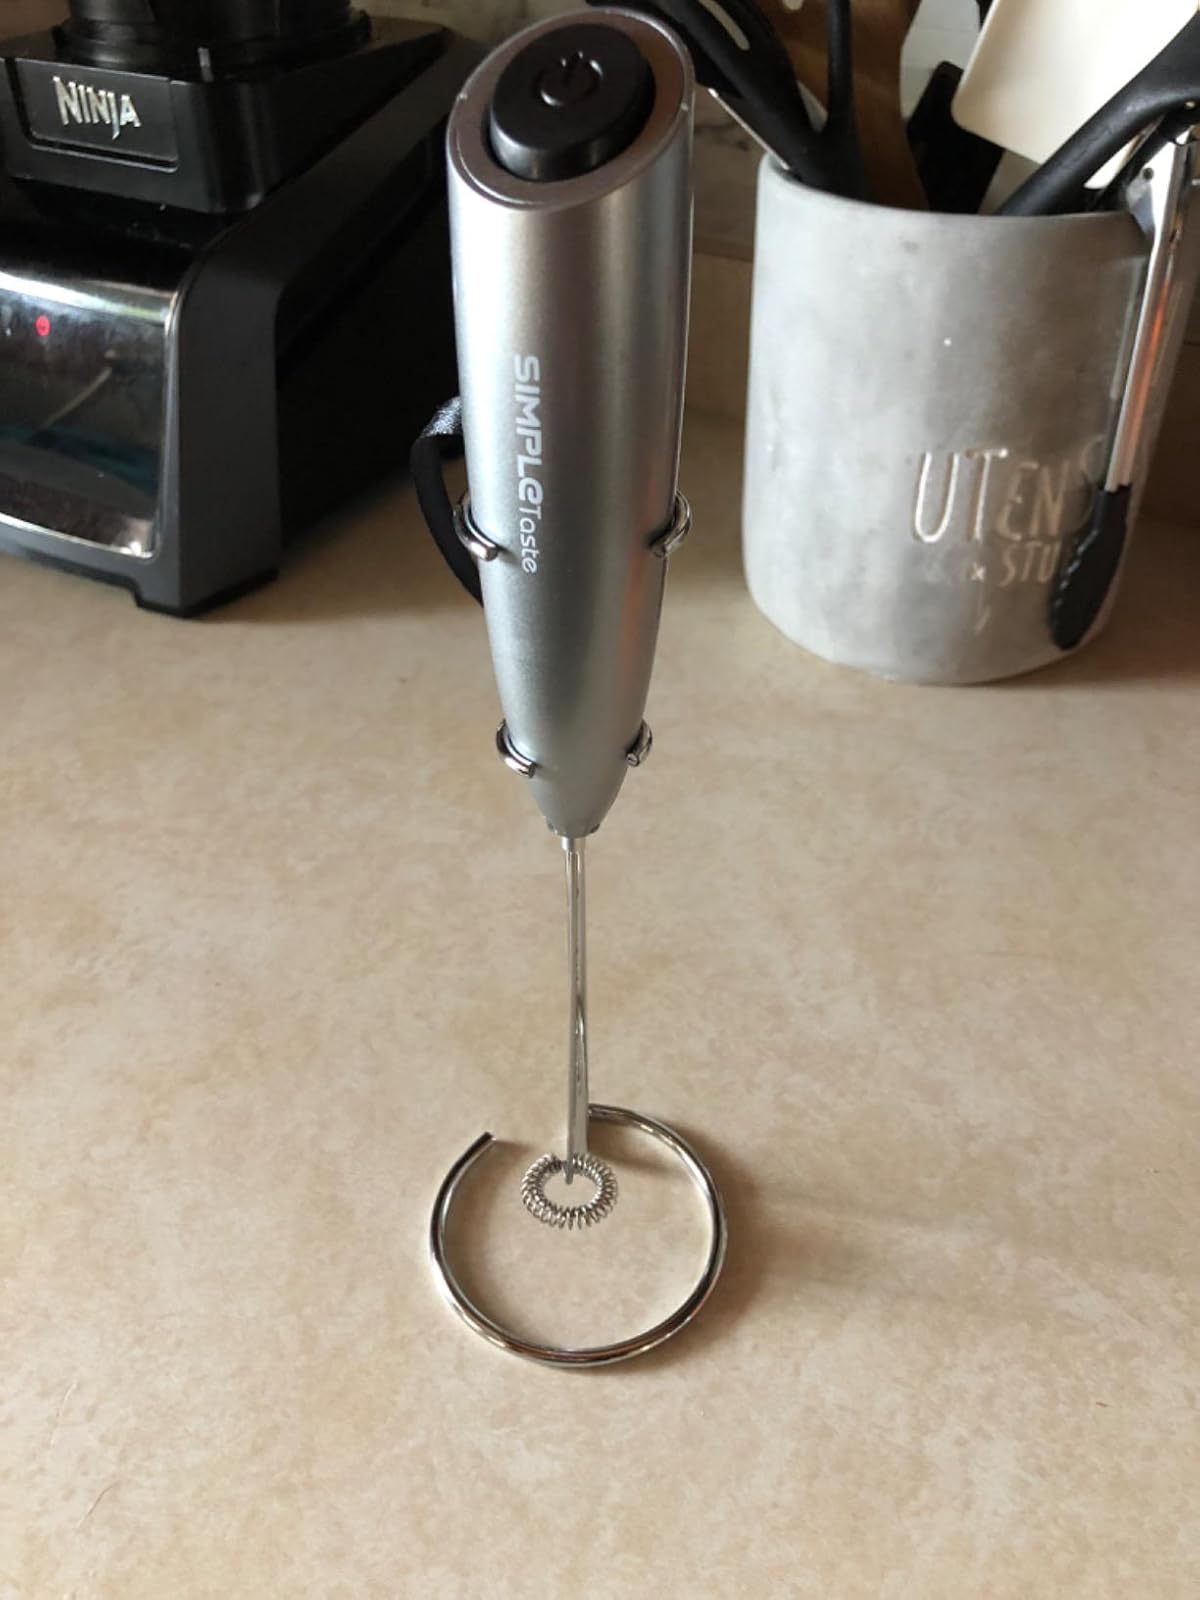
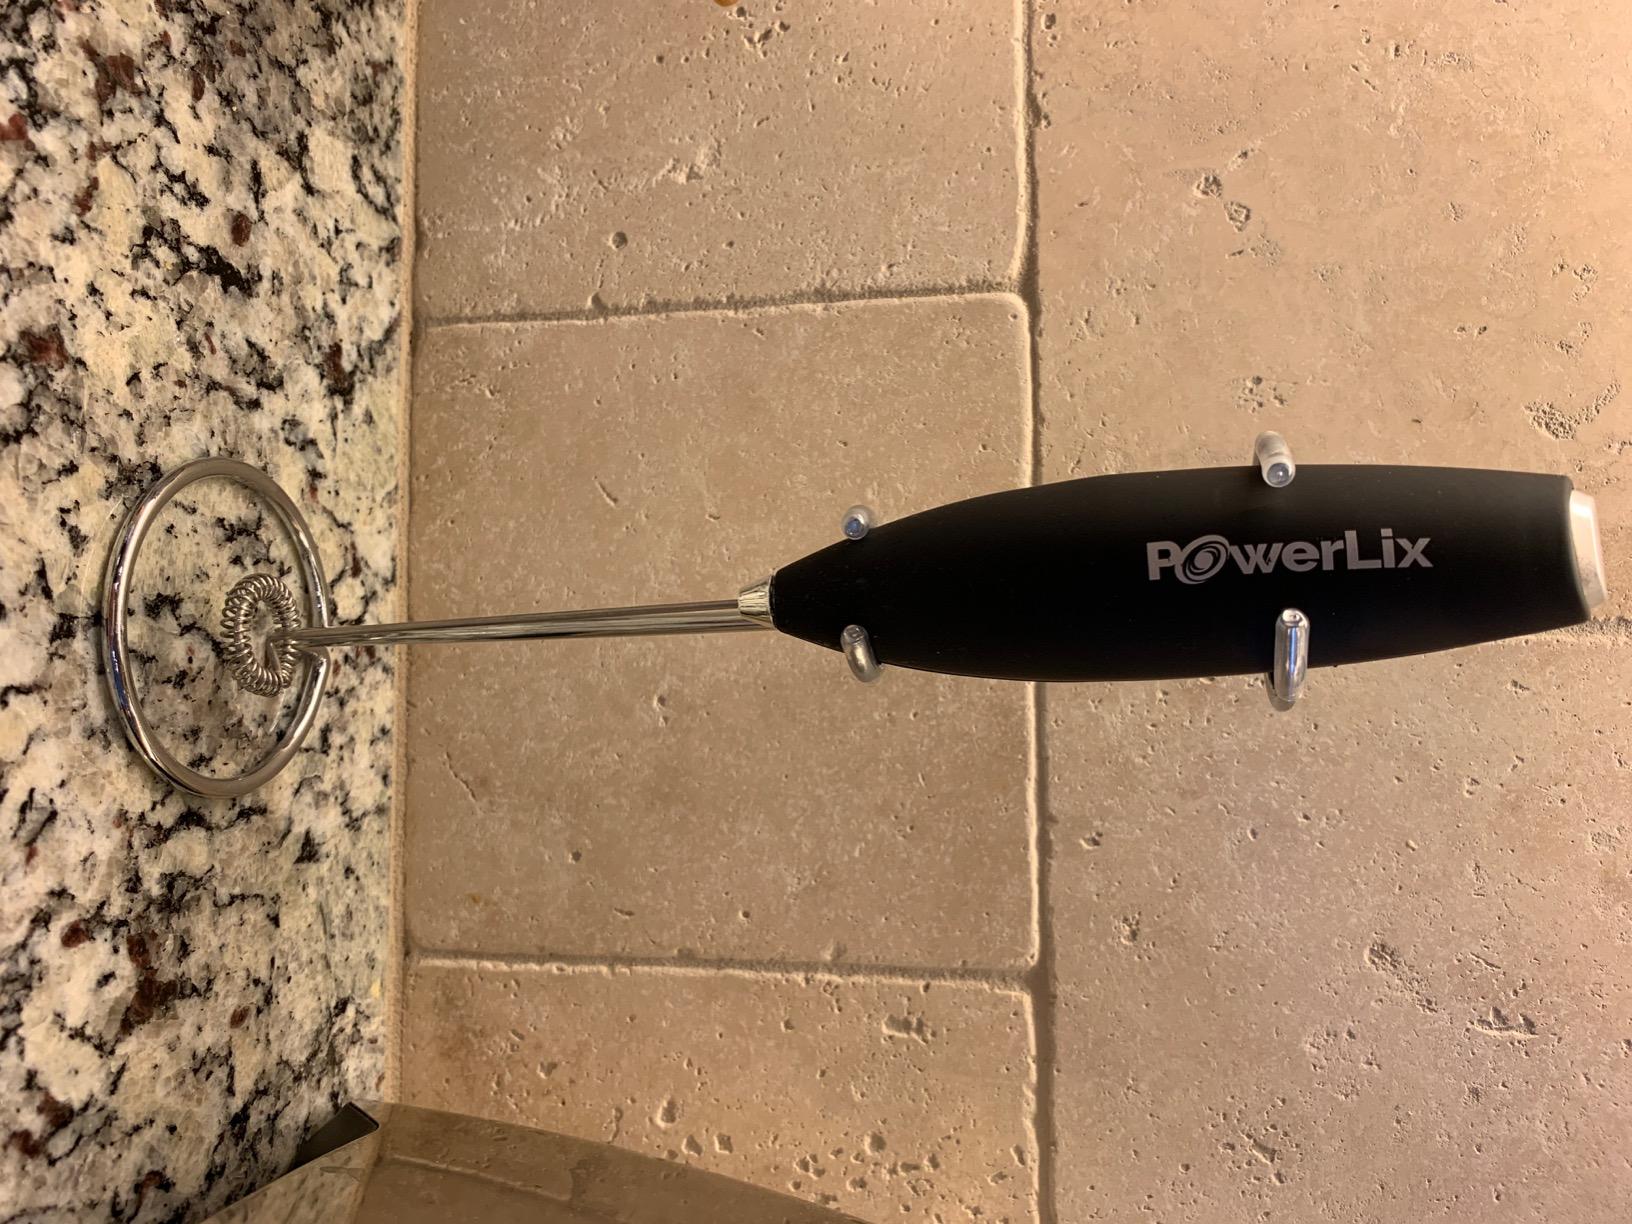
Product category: items_mixer
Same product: no